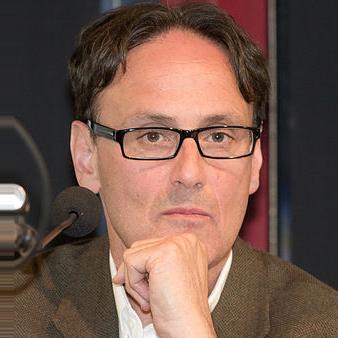
Age: 56